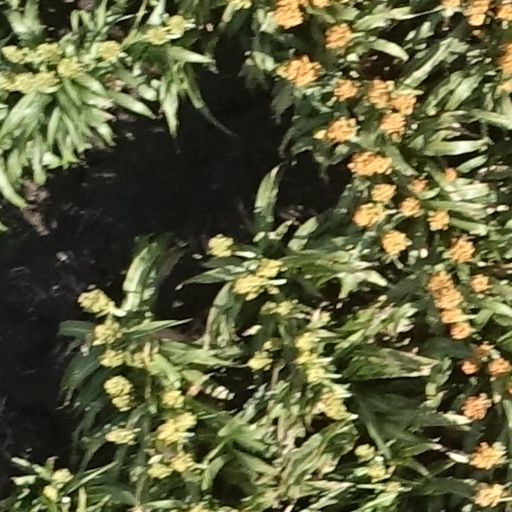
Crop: sorghum